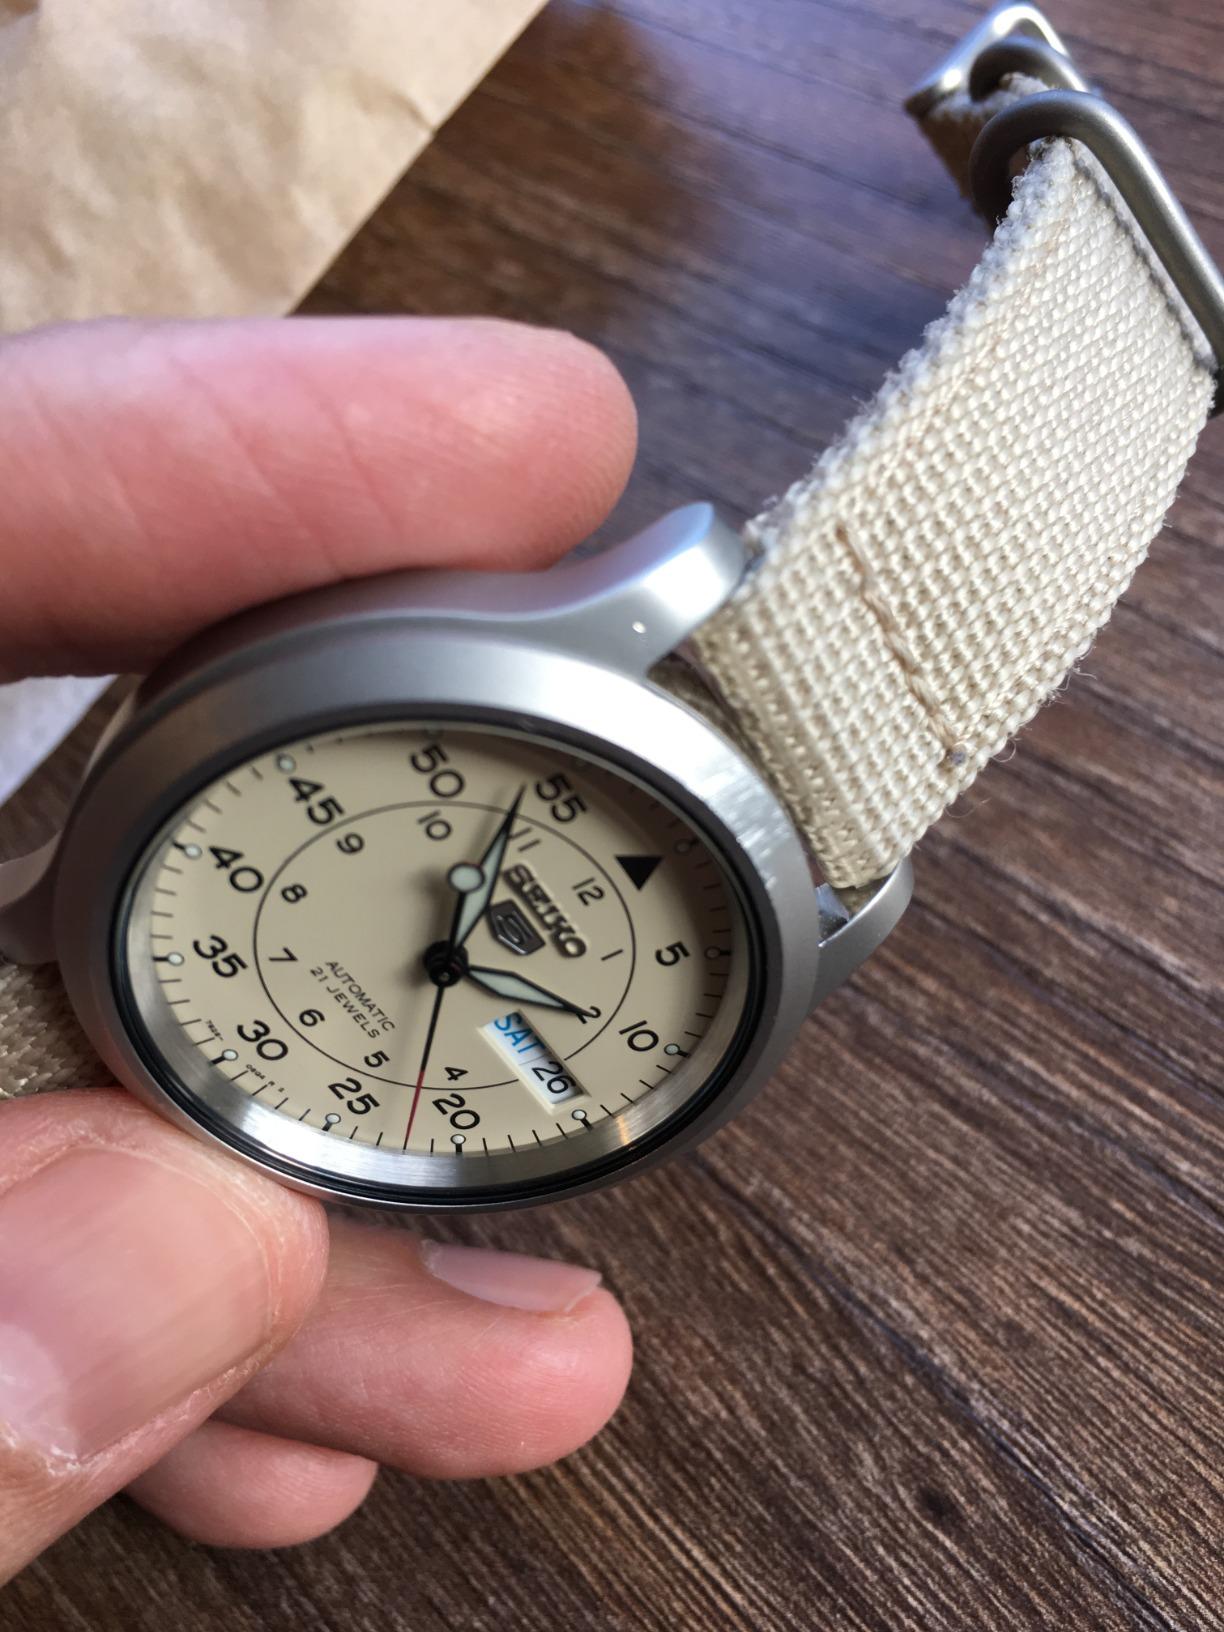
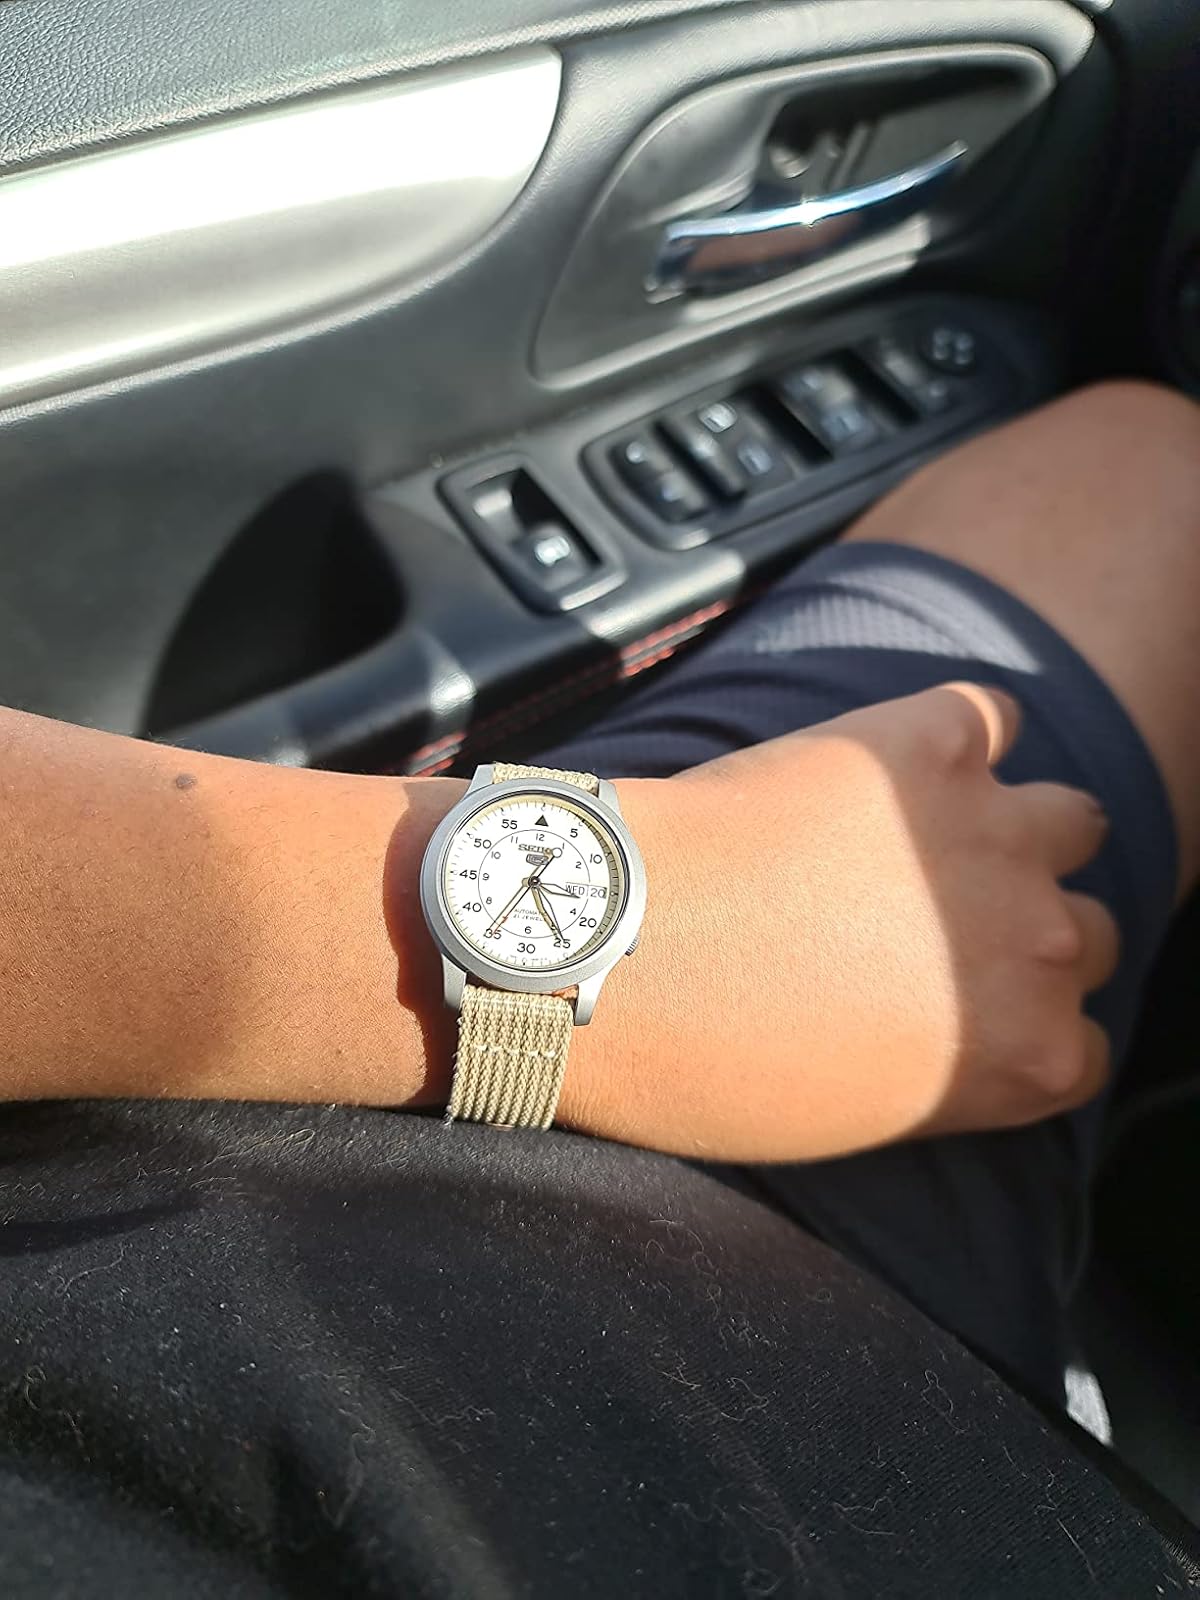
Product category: accessories_watch
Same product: yes